USS Aeolus (ARC-3)

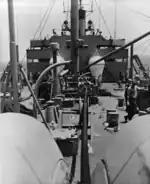
"Aeolus" viewed from bow sheaves.

"Aeolus" worked in the Atlantic and Caribbean during 1955–56; in the Pacific during 1956–59; and returned to the Atlantic and Caribbean during 1959–62. During 1962–73 she worked principally in the Atlantic, with occasional temporary assignments to the Pacific.